Nicknames of Houston

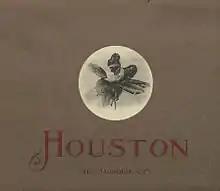
1912 pamphlet with illustrations of Houston

The nickname "Capital of the Sunbelt" (also "Golden Buckle on the Sun Belt") appeared during the boomtown years when the city experienced rapid growth. In the late 1970s, Houston was experiencing a population increase, as people from Rust Belt states moved "en masse" into Texas. The new residents mostly came for the numerous employment opportunities in the petroleum industry, resulting from the Arab Oil Embargo.